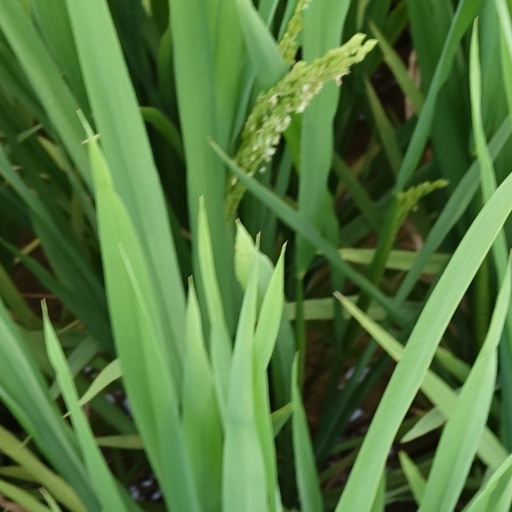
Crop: rice